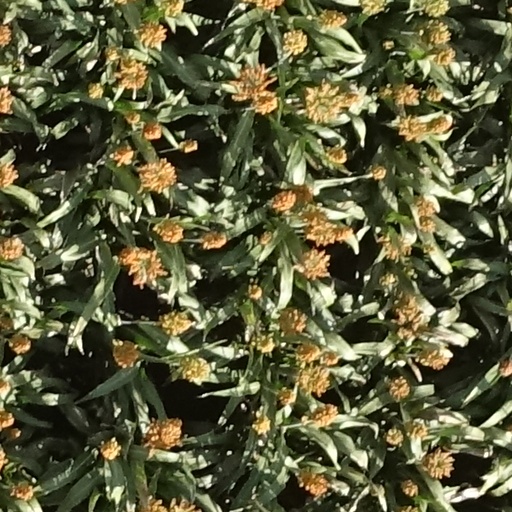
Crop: sorghum